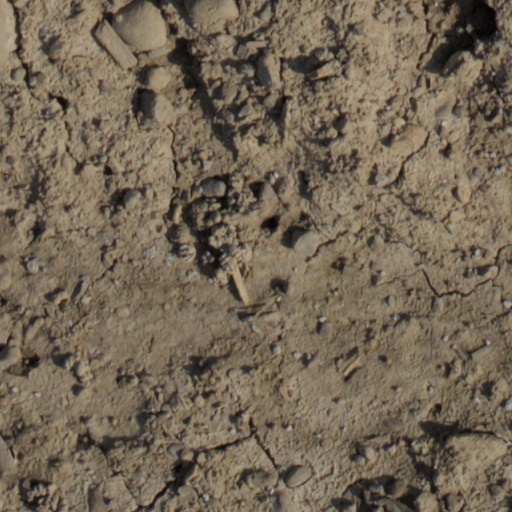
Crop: wheat